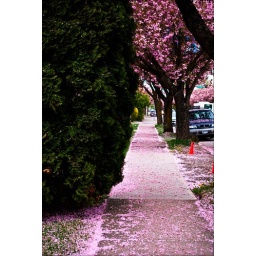
pink sidewalk in vancouver.